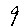
Label: 9